Adriano Guarnieri

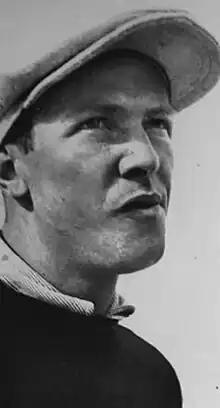

Adriano Guarnieri (18 November 1914 – 5 June 1983) was an Italian alpine skier who competed in the 1936 Winter Olympics. In 1936, he finished 17th in the alpine skiing combined event.